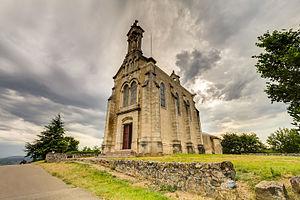
Chapelle Notre-Dame aux Raisins, au sommet du mont Brouilly, à Saint Lager, dans le Beaujolais. Cette image est obtenue en mélangeant trois photos prises à différentes expositions et le traitement accentue volontairement l'effet dramatique des nuages.